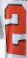
Number: 2